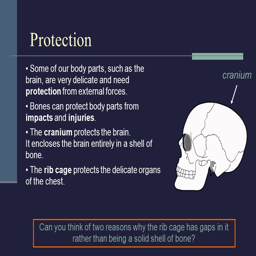
protection some of our body parts , such as the brain , are very delicate and need protection from external forces .